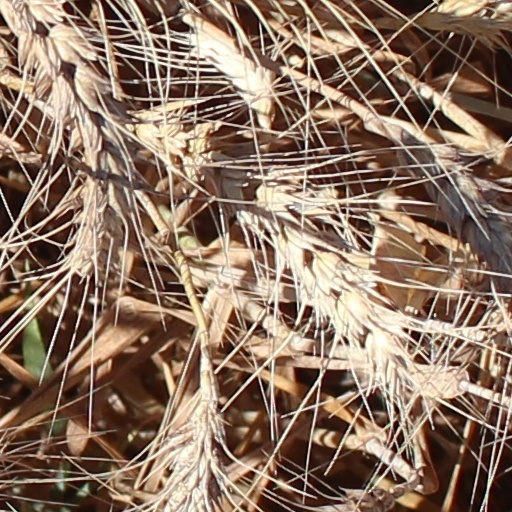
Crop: wheat